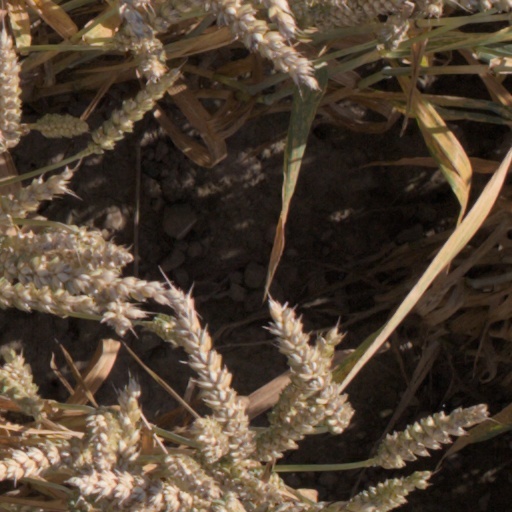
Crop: wheat